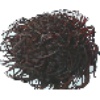
Label: Rambutan 1